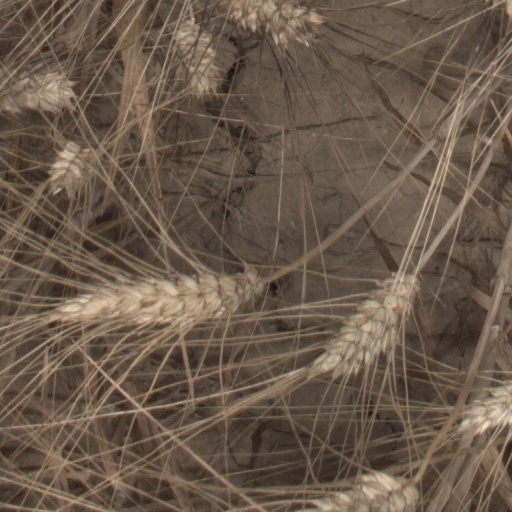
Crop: wheat